Osijek

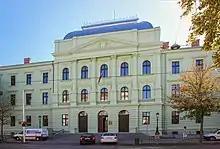
Osijek Municipal and County Court

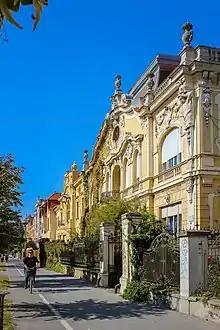
European Avenue

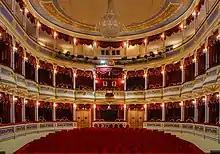
Croatian National Theatre, Osijek

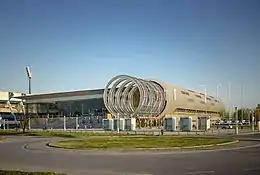
Gradski vrt Hall

According to the 1910 census, the city had 31,388 inhabitants. The official Austrian census lists 12,625 as Croats, 11,269 as Germans or Danube Swabians, 3,729 as Hungarians, 2,889 as Serbs and 876 others. According to religion, there were 24,976 Roman Catholics, 2,943 Orthodox Christians, 2,340 Jews, 594 Reformed (Calvinists), 385 Evangelicals, 122 Greek Catholics and 28 others. After World War II a large part of the Danube Swabian population were expelled as a revenge for their presumed participation in German occupation of Yugoslavia. Their property has become publicly owned and redistributed to the World War II victims.